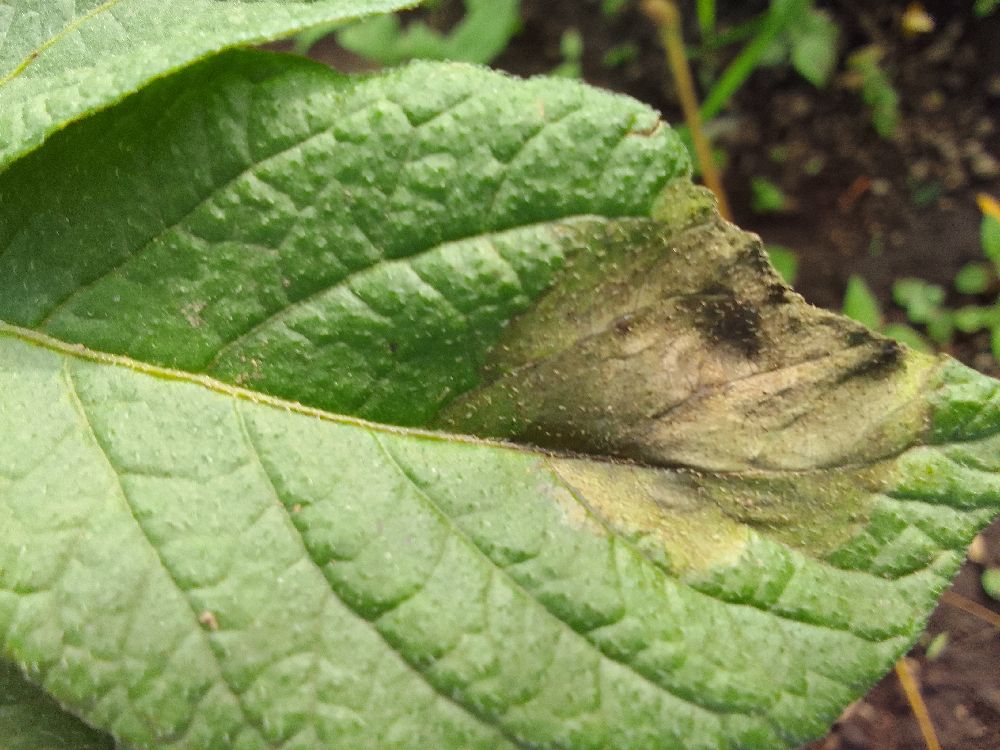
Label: Late blight